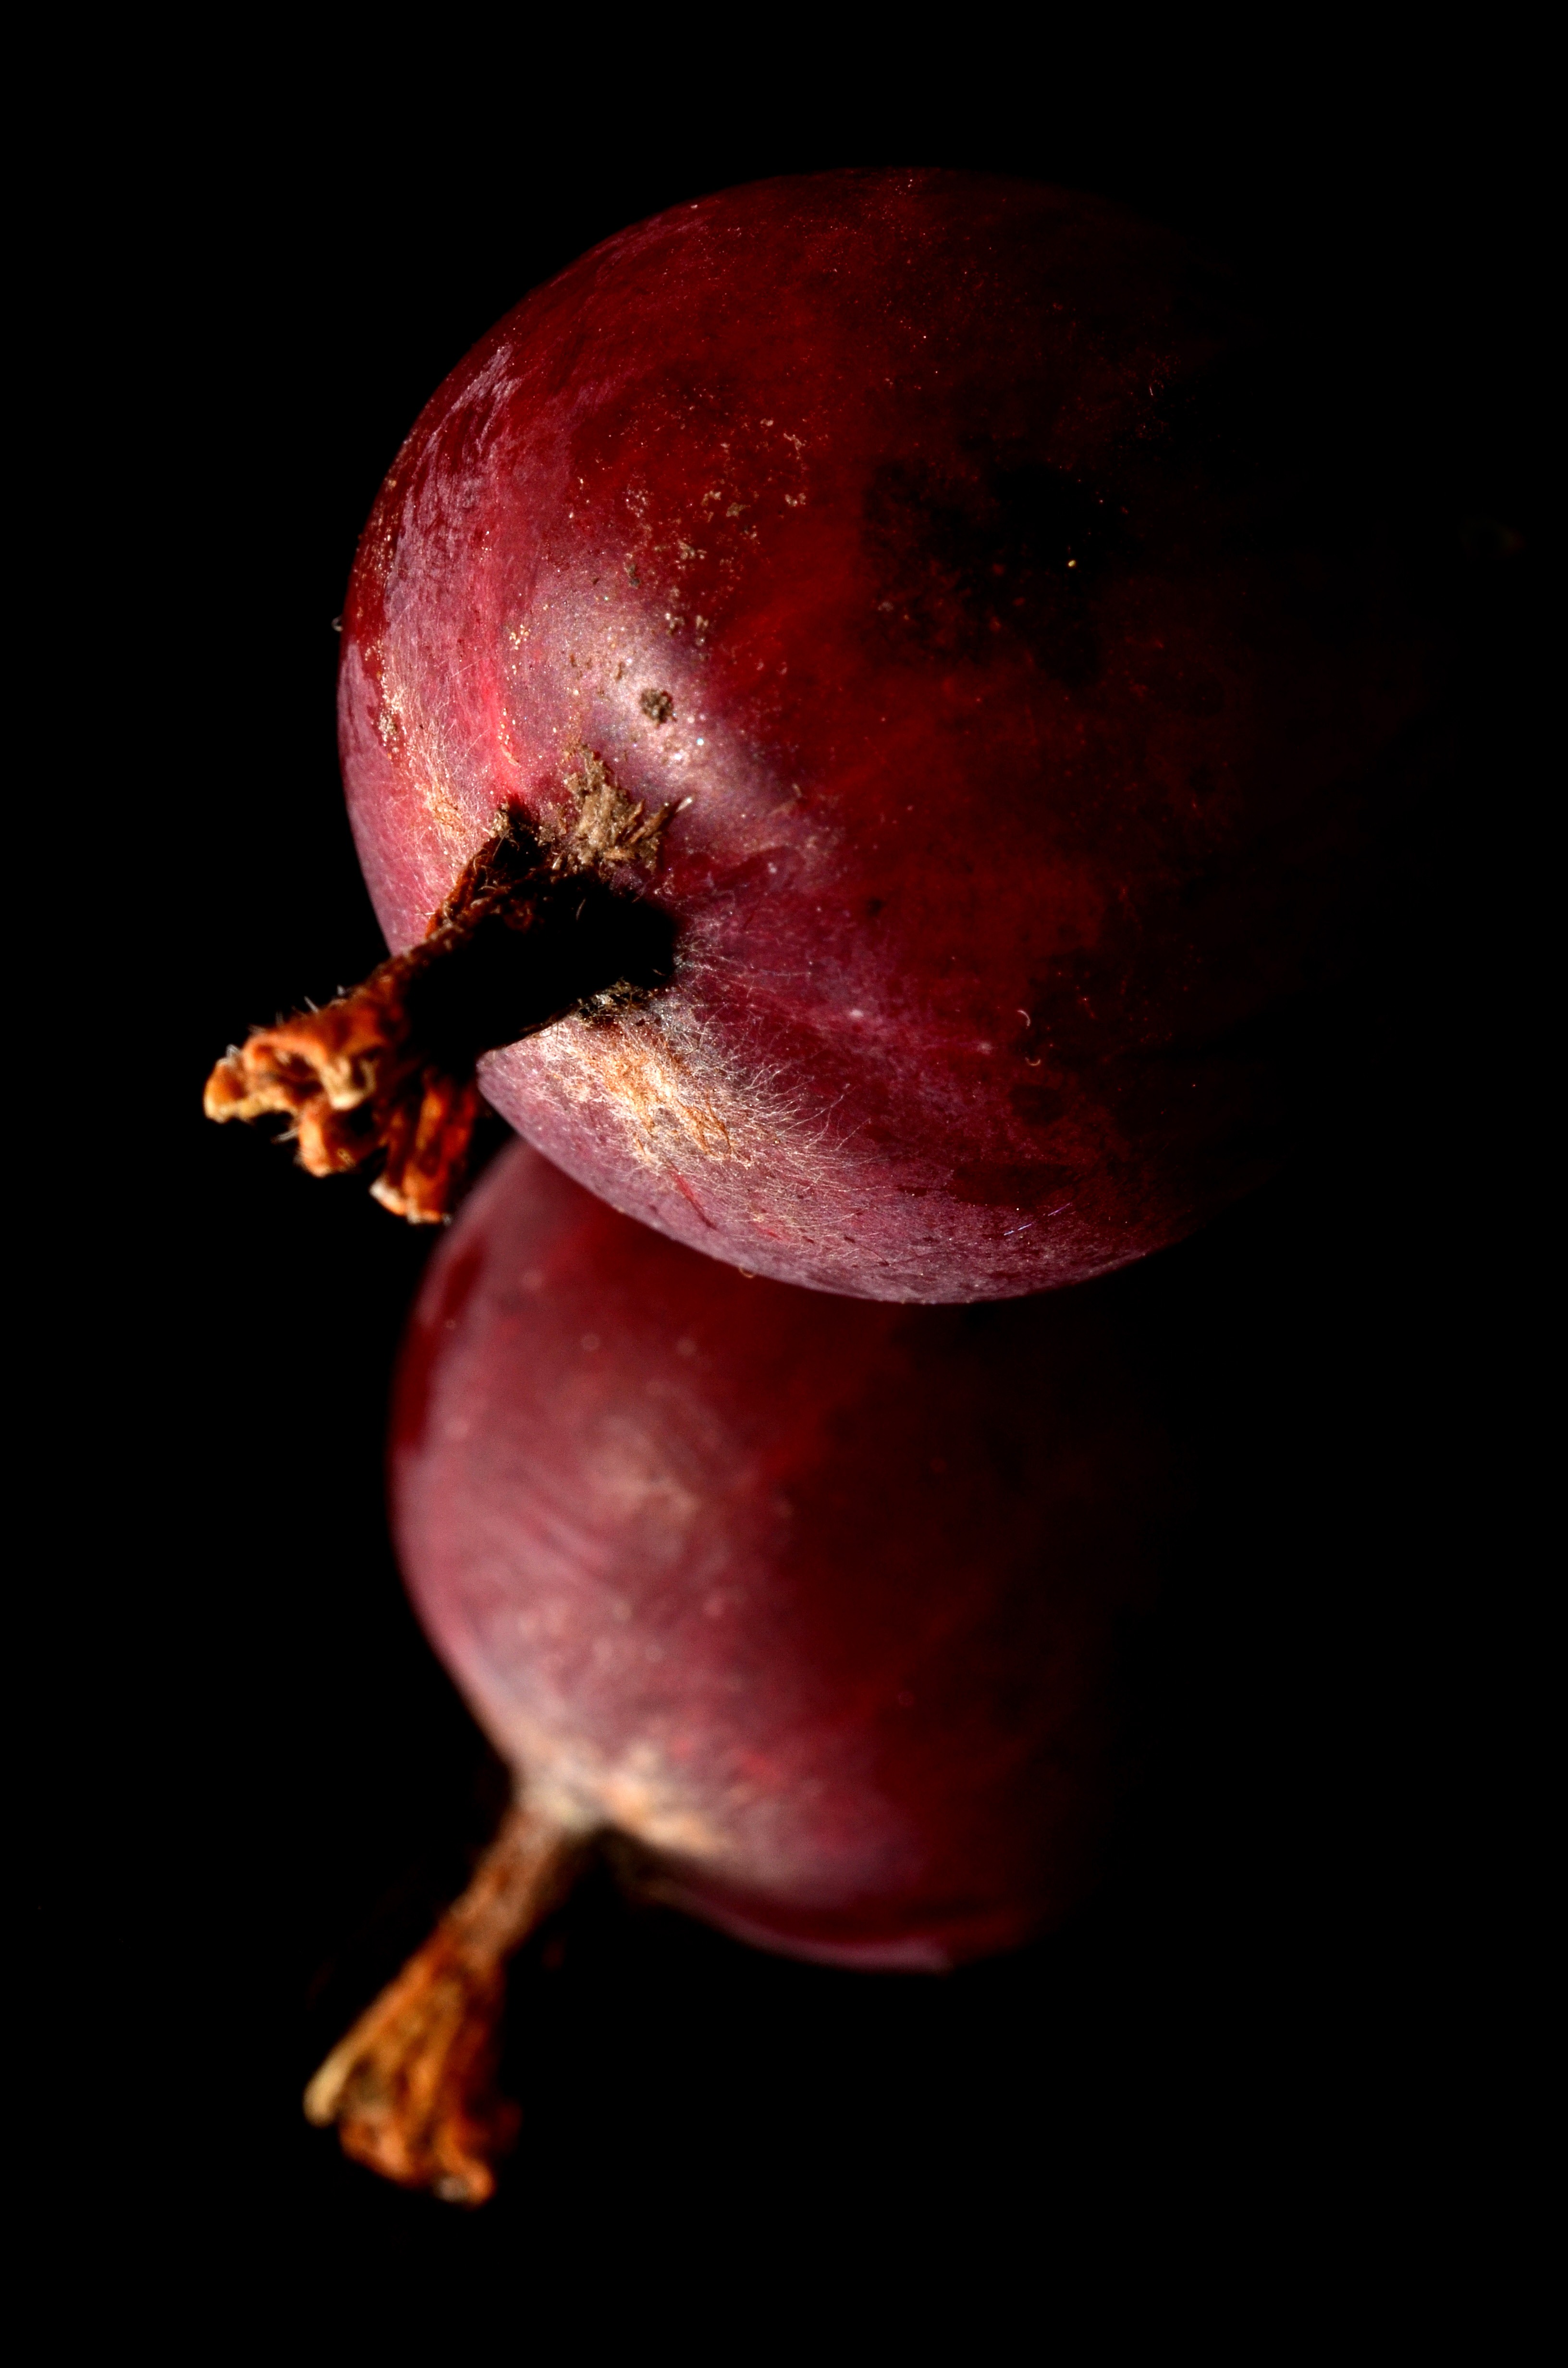
plant, photography, fruit, leaf, flower, petal, food, red, produce, color, autumn, darkness, garden, pink, close up, macro photography, gooseberry, flowering plant, rose family, computer wallpaper, land plant